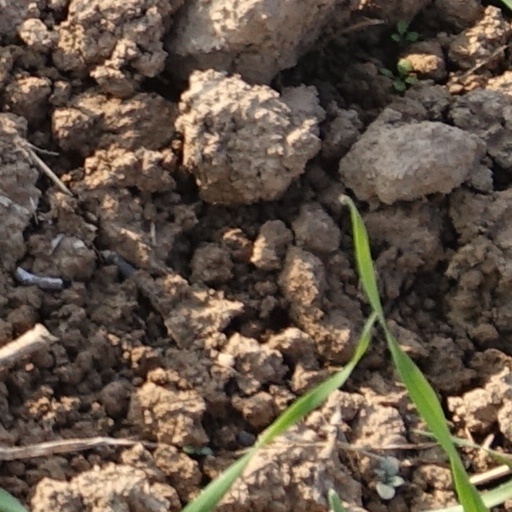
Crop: wheat